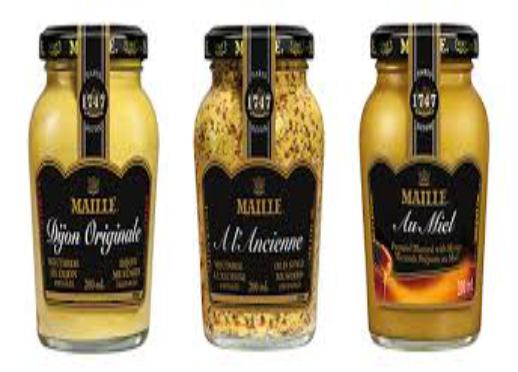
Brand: Maille
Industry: Food